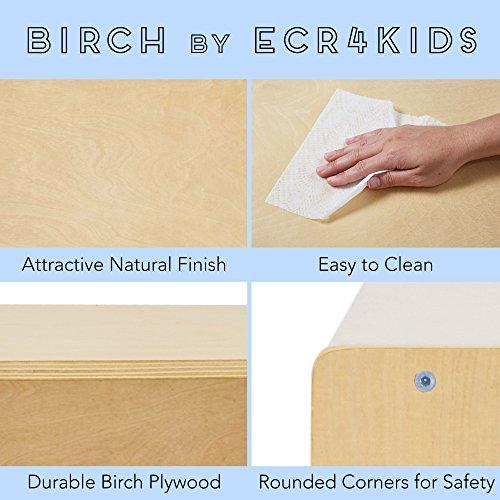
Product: ECR4Kids Birch Multi-Section Storage Cabinet with 15 Scoop Front Bins, Assorted Colors
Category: Home & Kitchen | Furniture | Accent Furniture | Storage Cabinets
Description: Organize Your Space — durable birch hardwood storage cabinet with a range of different storing compartments.
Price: $39.99
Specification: ProductDimensions:48x13x36inches|ItemWeight:8pounds|ShippingWeight:10pounds|ASIN:B002LGQGAO|Itemmodelnumber:ELR-0428-AS|Manufacturerrecommendedage:3yearsandup